Imperial Roman army

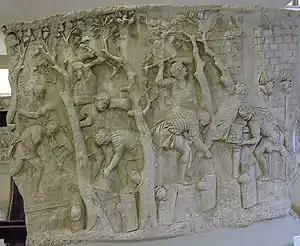
Roman legionaries building a road in Dacia during the Dacian wars (AD 101–6). Detail of bas-relief from Trajan's Column, Rome

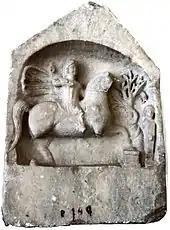
Bas-relief of Thracian Heros. The relief is incomplete, missing the rider's lance and victim. Histria Museum, Romania

Each tactical unit in the imperial army, from "centuria" upwards, had its own standard. This consisted of a pole with a variety of adornments that was borne by dedicated standard-bearers who normally held the rank of "duplicarius". Military standards had the practical use of communicating to unit members where the main body of the unit was situated, so that they would not be separated, in the same way that modern tour-group guides use umbrellas or flags. But military standards were also invested with a mystical quality, representing the divine spirit ("genius") of the unit and were revered as such (soldiers frequently prayed before their standards). The loss of a unit's standard to the enemy was considered a terrible stain on the unit's honour, which could only be fully expunged by its recovery.